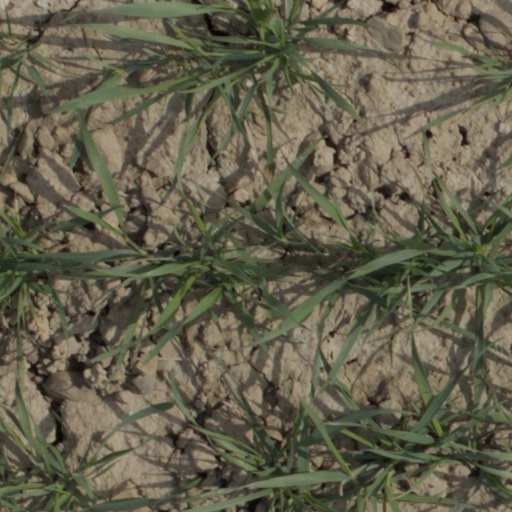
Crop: wheat